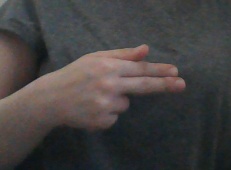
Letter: ghain